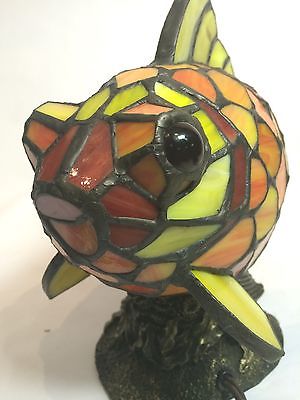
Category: lamp